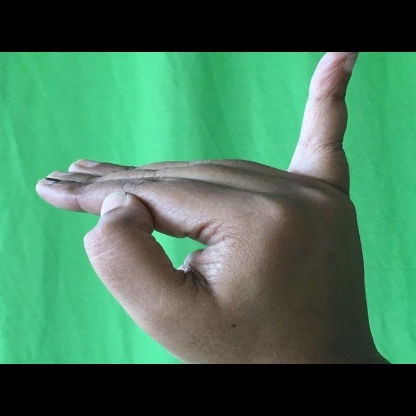
Mudra: Hamsapaksha